Alcázar of the Caliphs (Córdoba)

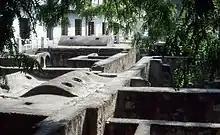
The uncovered remains of the Caliphal Baths complex at the "Campo Santos de los Mártires" (photo from the 1990s, before the baths were converted to a museum)

Inside the walls, the layout of the Alcazar is only roughly known, with more information available about its arrangement during the emirate period than during the caliphal period. There were numerous structures and pavilions which housed the residences of the rulers as well as the offices of the state's administration. The Dar al-Wuzara ("House of the Viziers" or "House of the Ministries") was an official building located near Bab al-Sudda. The main audience hall or throne room, the Majlis al-Kamil (roughly, "Perfect Hall"), was located nearby. The grounds also included extensive gardens, of which one was the "Rawda", the royal cemetery or necropolis, located near the Bab al-Jinan ("Gate of the Garden"). This garden was encompassed by the Dar al-Rawda ("Garden Palace") a palace built by Abd ar-Rahman I (if not by Abd ar-Rahman III). The emirs and caliphs buried here included Abd ar-Rahman I (d. 788), Hisham I (d. 796), Al-Hakam I (d. 822), Abd ar-Rahman II (d. 852), Muhammad I (d. 886), Abdallah (d. 912), Abd ar-Rahman III (d. 961), and the Hammudid caliph 'Ali (d. 1018). On the north side of the Dar al-Rawda was another hall or pavilion known as the Majlis al-Zahir ("Luminous Hall"). Lastly, the other notable buildings included the Caliphal Baths and a famous library, both created by al-Hakam II. The baths were located in the northwest area of the palace complex, near the private apartments of the emirs and caliphs whom they served. Other service-oriented structures and areas were also located near here.